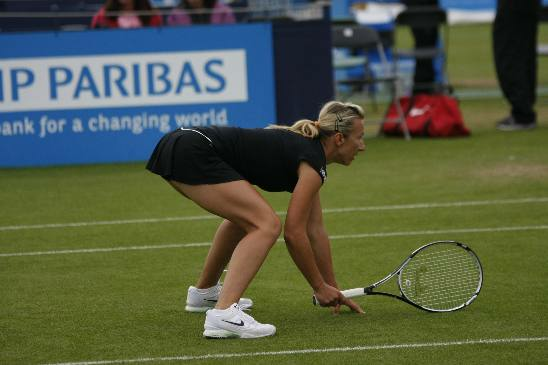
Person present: Yes